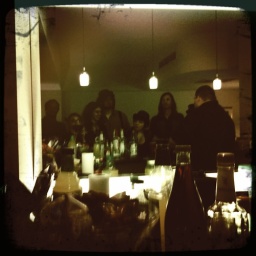
Hangin at the bar in the green room with some stellar people. World Steam Expo 2010